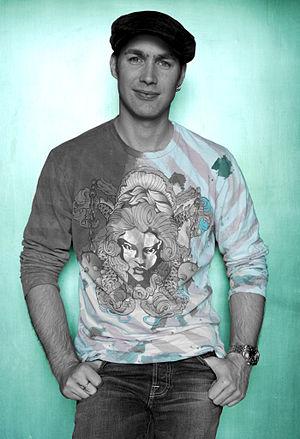
Justin Sandercoe est né en 1976 et a grandi en Tasmanie. Il est guitariste, auteur, compositeur, producteur et professeur de guitare. Il vit et travaille à Londres depuis 1996.